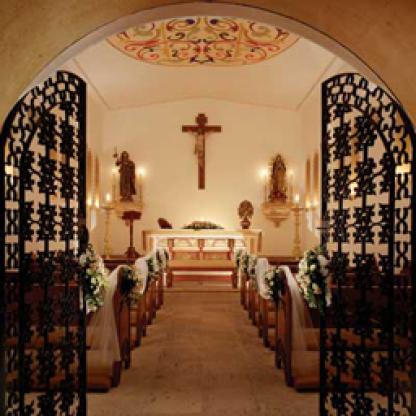
Scene: Indoor